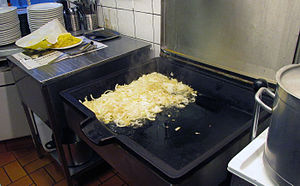
Stegeplade
En stegeplade med løg.
En stegeplade er en opvarmet plade der bruges til at stege på. Den er som regel lavet af metal, men kan også været lavet af andre materialer.